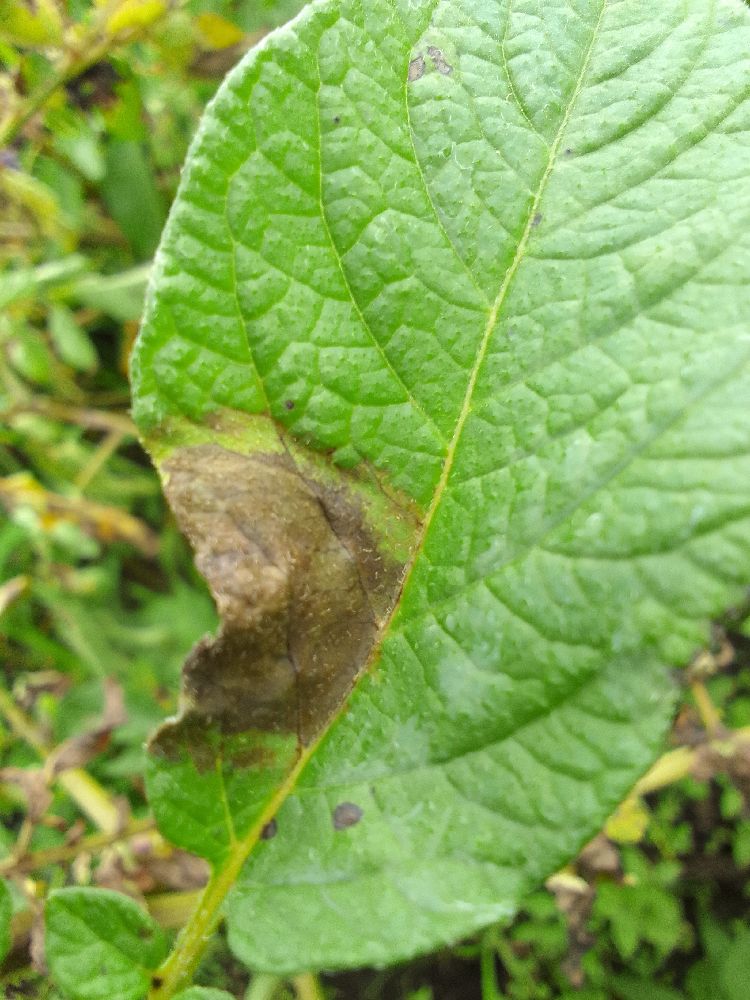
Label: Late blight